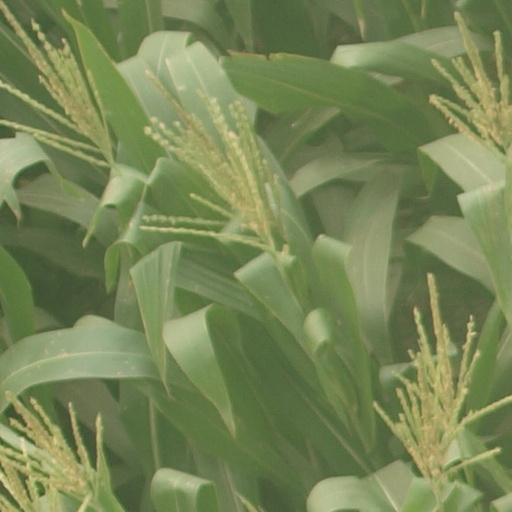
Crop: maize; corn